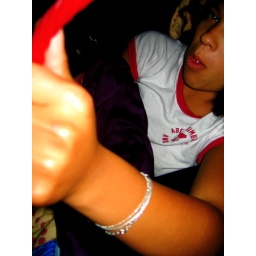
red licorice in bed